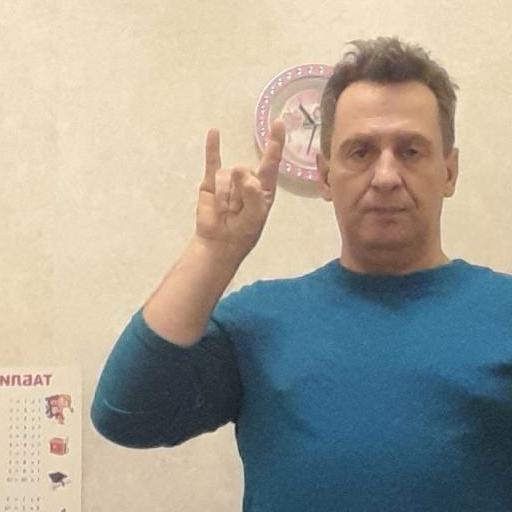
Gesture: rock